Lichfield

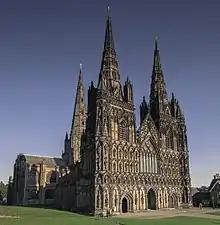
Lichfield Cathedral in modern times.

In 1102 Bishop Peter's successor, Robert de Limesey, transferred the see from Chester to Coventry. The Bishop of Coventry and Lichfield had seats in both locations; work on the present Gothic cathedral at Lichfield began in 1195. (In 1837 the see of Lichfield acquired independent status, and the style 'Bishop of Lichfield' was adopted.)